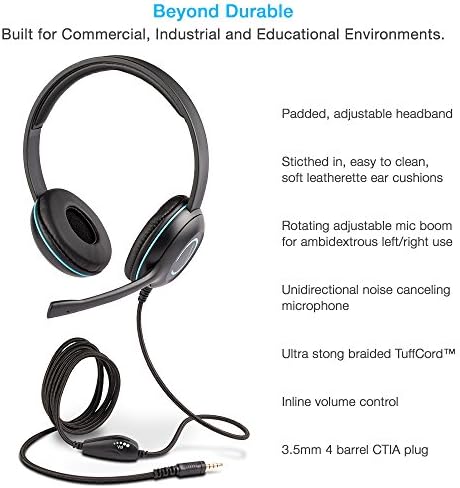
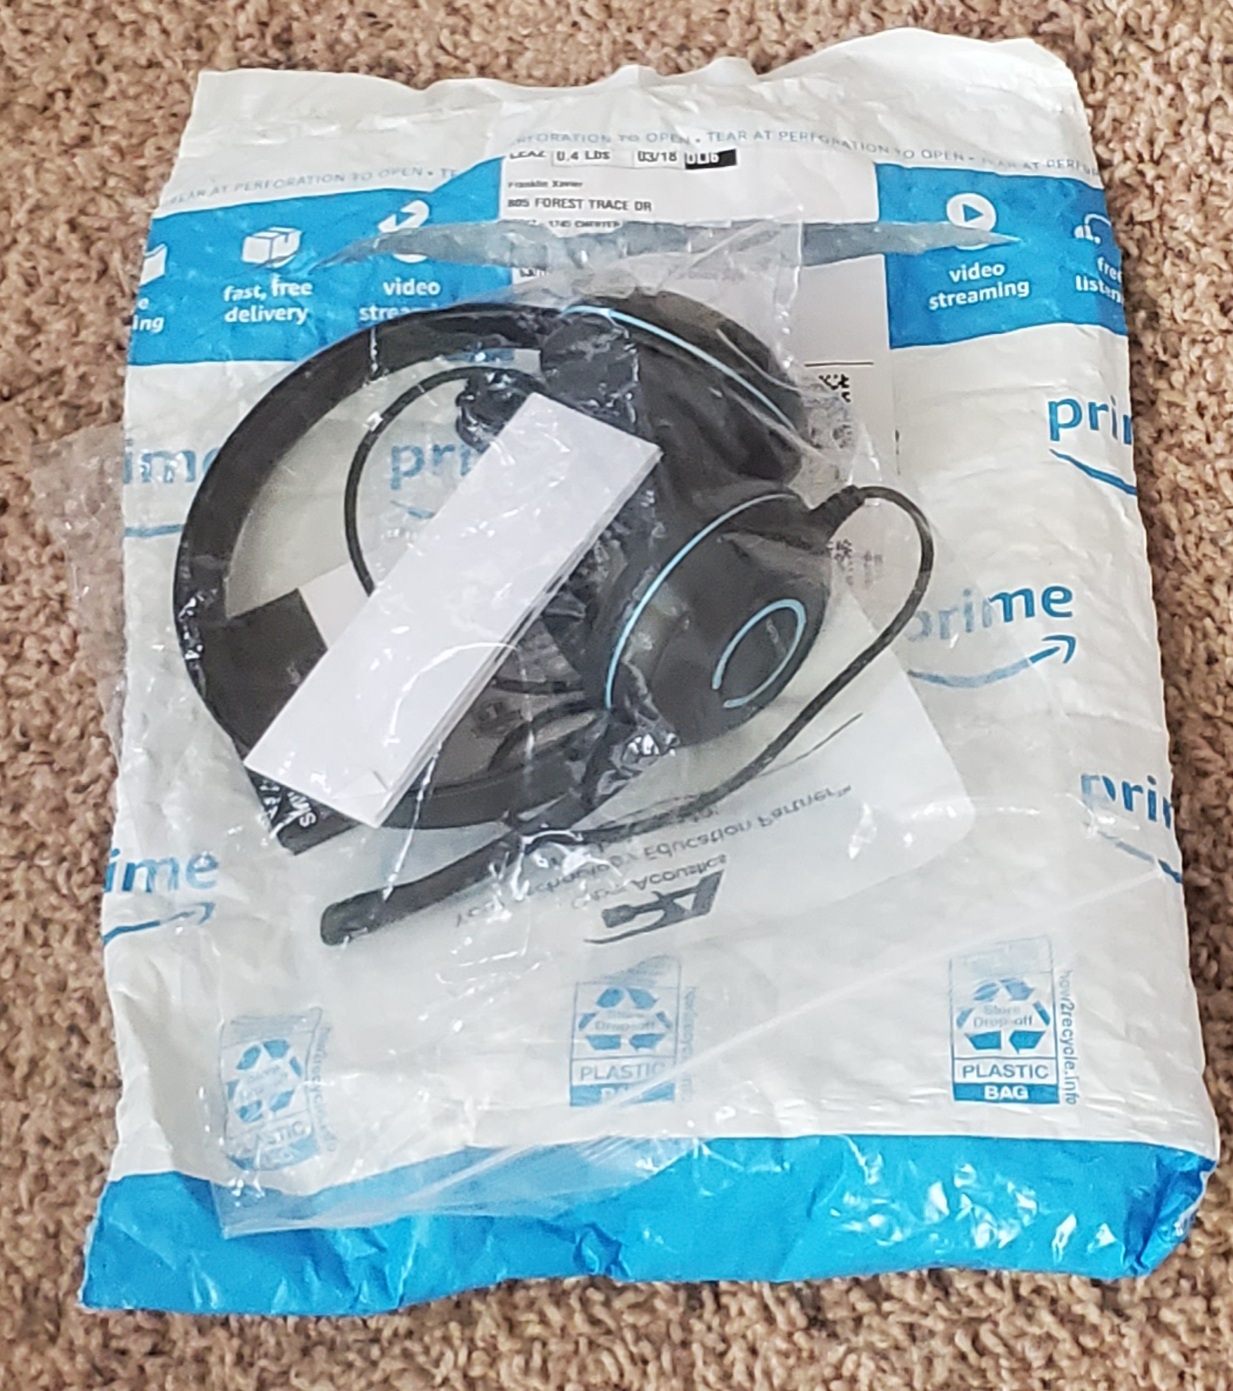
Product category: headphones
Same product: yes